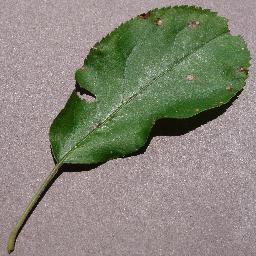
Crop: apple
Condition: black_rot